Al Lannon

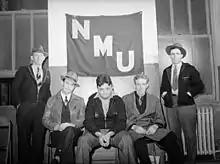
Seamen in hiring hall, under banner of the NMU, which Lannon co-founded (New York City, December 1941; photograph by Arthur Rothstein)

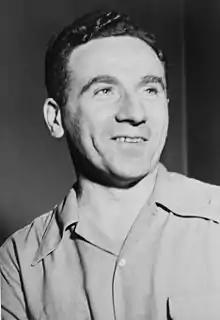
Lannon opposed John Gates (here, 1948)

Lannon joined the Communist Party USA (CPUSA) and attended the International Lenin School in Moscow.